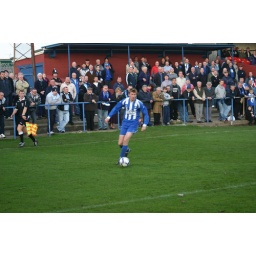
Phil Bell's cross from the right was handled inside the penalty area but this was not spotted by the officials